Peavey Plaza

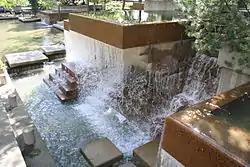
Fountain at Peavey Plaza

Peavey Plaza is a park plaza that serves as a public outdoor space in downtown Minneapolis, Minnesota at the south end of Nicollet Mall between South 11th and 12th Streets. The sunken plaza and its amphitheater were designed by landscape architect M. Paul Friedberg and built in 1975 alongside Orchestra Hall. The Cultural Landscape Foundation has deemed the plaza a "marvel of modernism" and it was named one of the top ten most endangered historical sites in Minnesota before its rehabilitation in 2019.